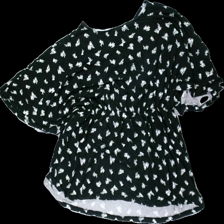
View: back
Type: Top
Category: Ladies
Brand: Cubus
Colors: Black, White
Material: 100% viscose
Pattern: Floral print
Cut: Regular, Loose
Size: L
Season: All
Price range: 50-100
Recommended usage: Export
Comment: washed out